Fantasia (performance)

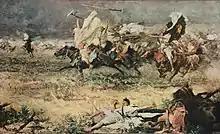
Aimé-Nicolas Morot - Souvenir du Maroc (Fantasia)

There are frequent Tbourida festivals ("moussems") and cultural events in Morocco. Tbourida is also performed during national holidays and agricultural events.